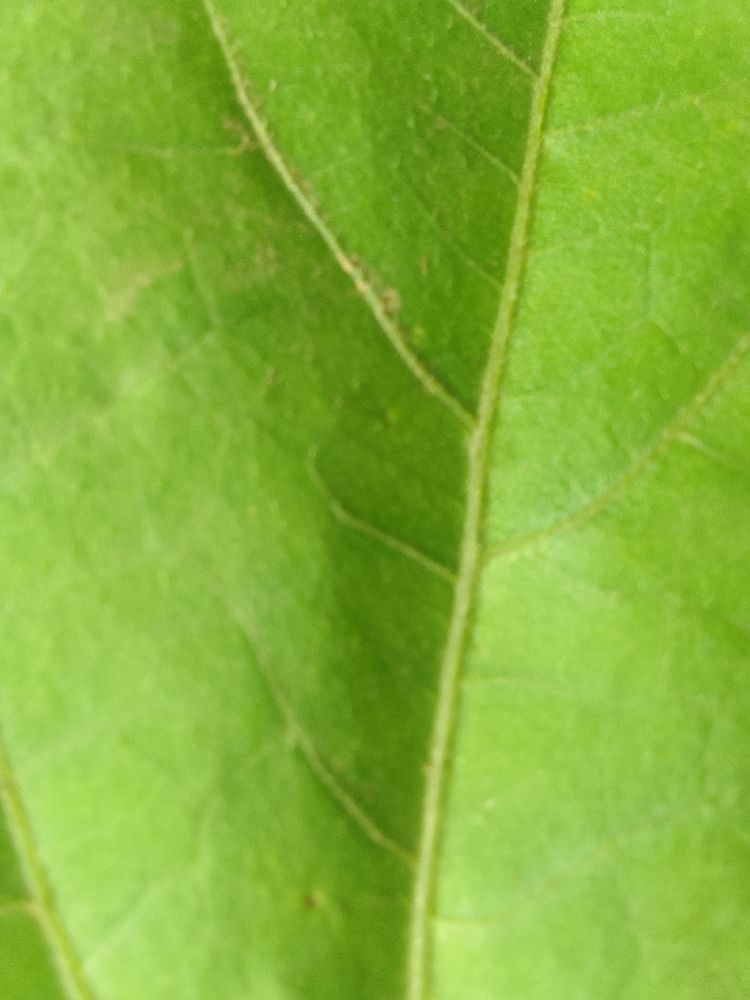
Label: healthy